Philip Berg

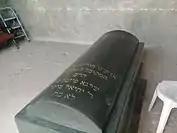

Berg, who had been ill since suffering a stroke in 2004, died on September 16, 2013. He was generally reported to be 86 (although the "Los Angeles Times" reported that according to public records he was 84). He is survived by his wife Karen and two sons, Yehuda and Michael, who have led the Kabbalah Centre since his stroke. Besides these two children Berg also had eight children from his first marriage that renounced Berg and his teachings.